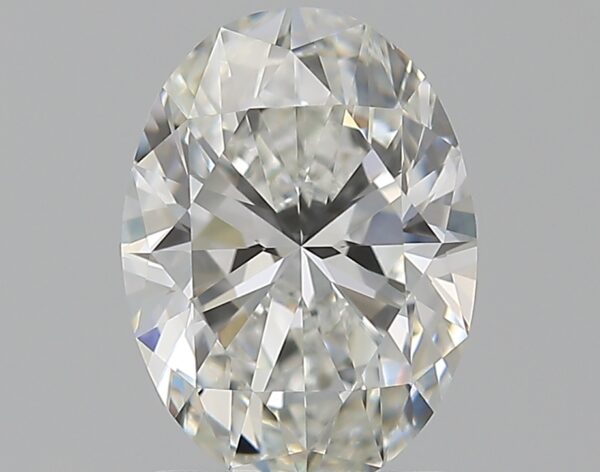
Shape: oval
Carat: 1.5
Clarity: VVS2
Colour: G
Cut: EX
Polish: EX
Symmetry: VG
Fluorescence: N
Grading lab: GIA
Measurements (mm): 8.67 x 6.38 x 4.09